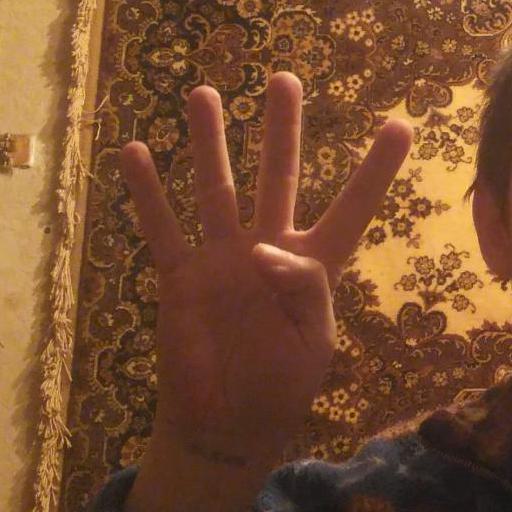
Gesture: four